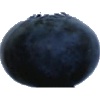
Label: Blueberry 1